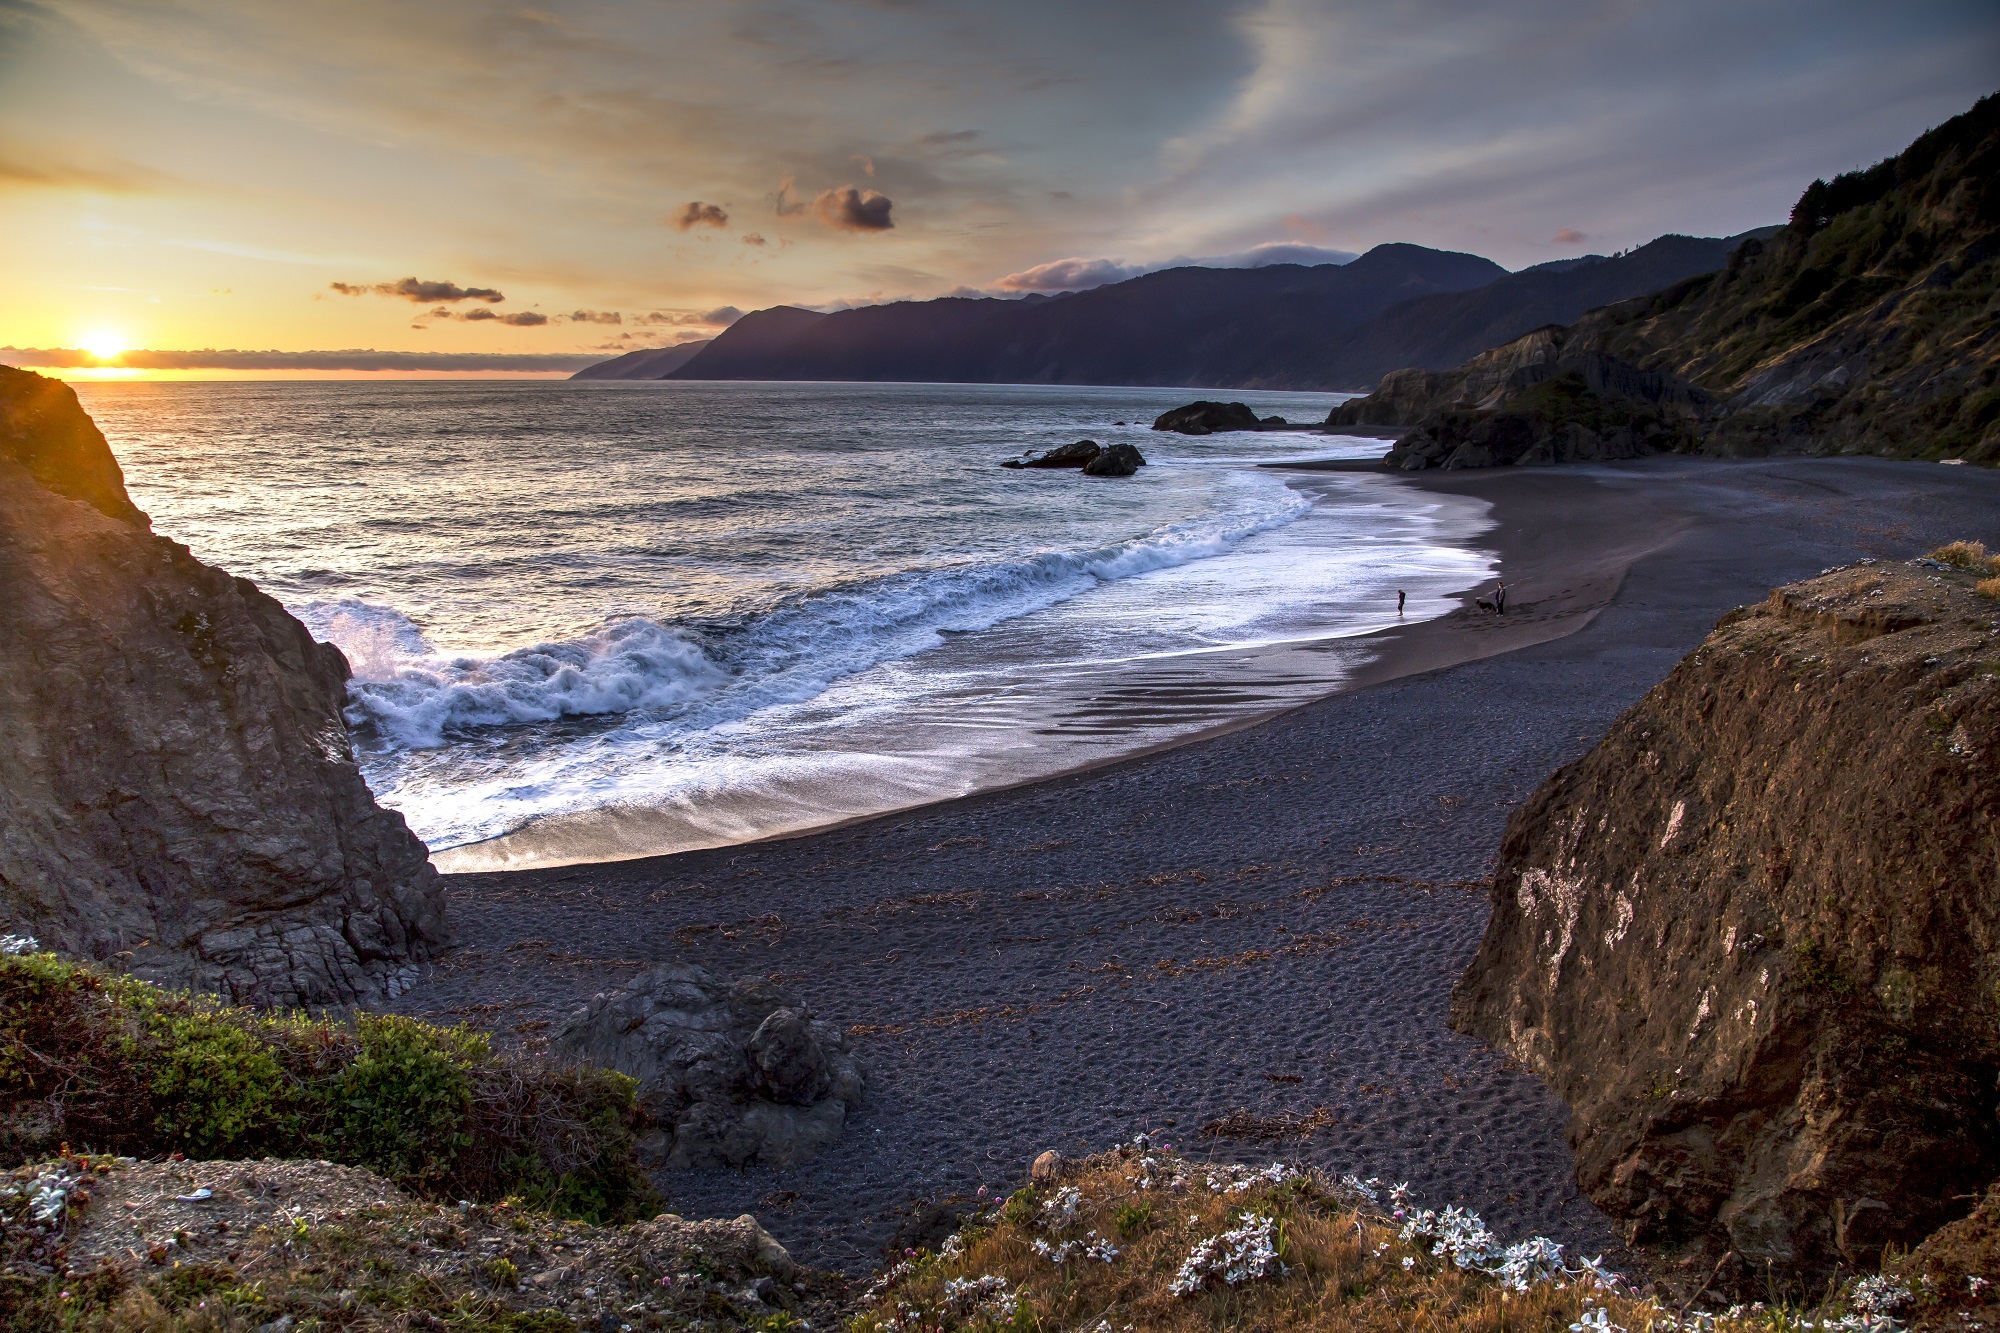
beach, landscape, sea, coast, water, nature, rock, ocean, horizon, cloud, sunrise, sunset, sunlight, morning, shore, wave, view, dawn, coastline, cliff, dusk, evening, twilight, surf, cove, tranquil, scenic, seascape, usa, america, bay, seashore, terrain, california, material, body of water, waves, relaxation, cape, king mountains, wind wave